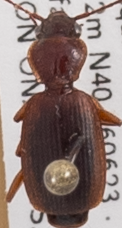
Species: Cymindis planipennis
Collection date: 2018-09-25
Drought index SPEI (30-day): -2.09
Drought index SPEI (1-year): -2.09
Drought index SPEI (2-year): -0.926